Tjeker

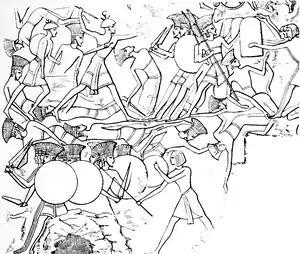
The Tjeker and Peleset battling the troops of Ramesses III during the Battle of Djahy

The Tjeker or Tjekker (Egyptian: "ṯꜣkꜣr" or "ṯꜣkkꜣr") were one of the Sea Peoples.